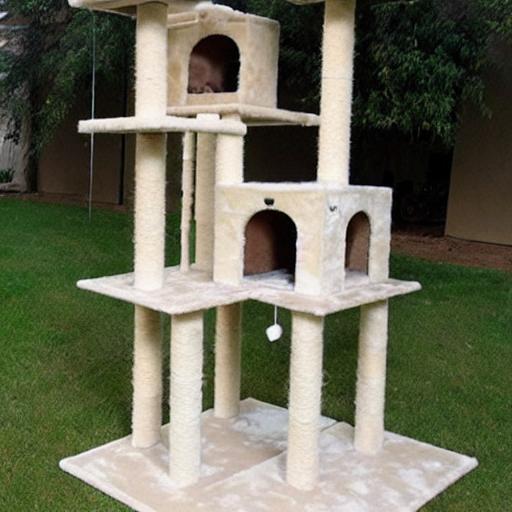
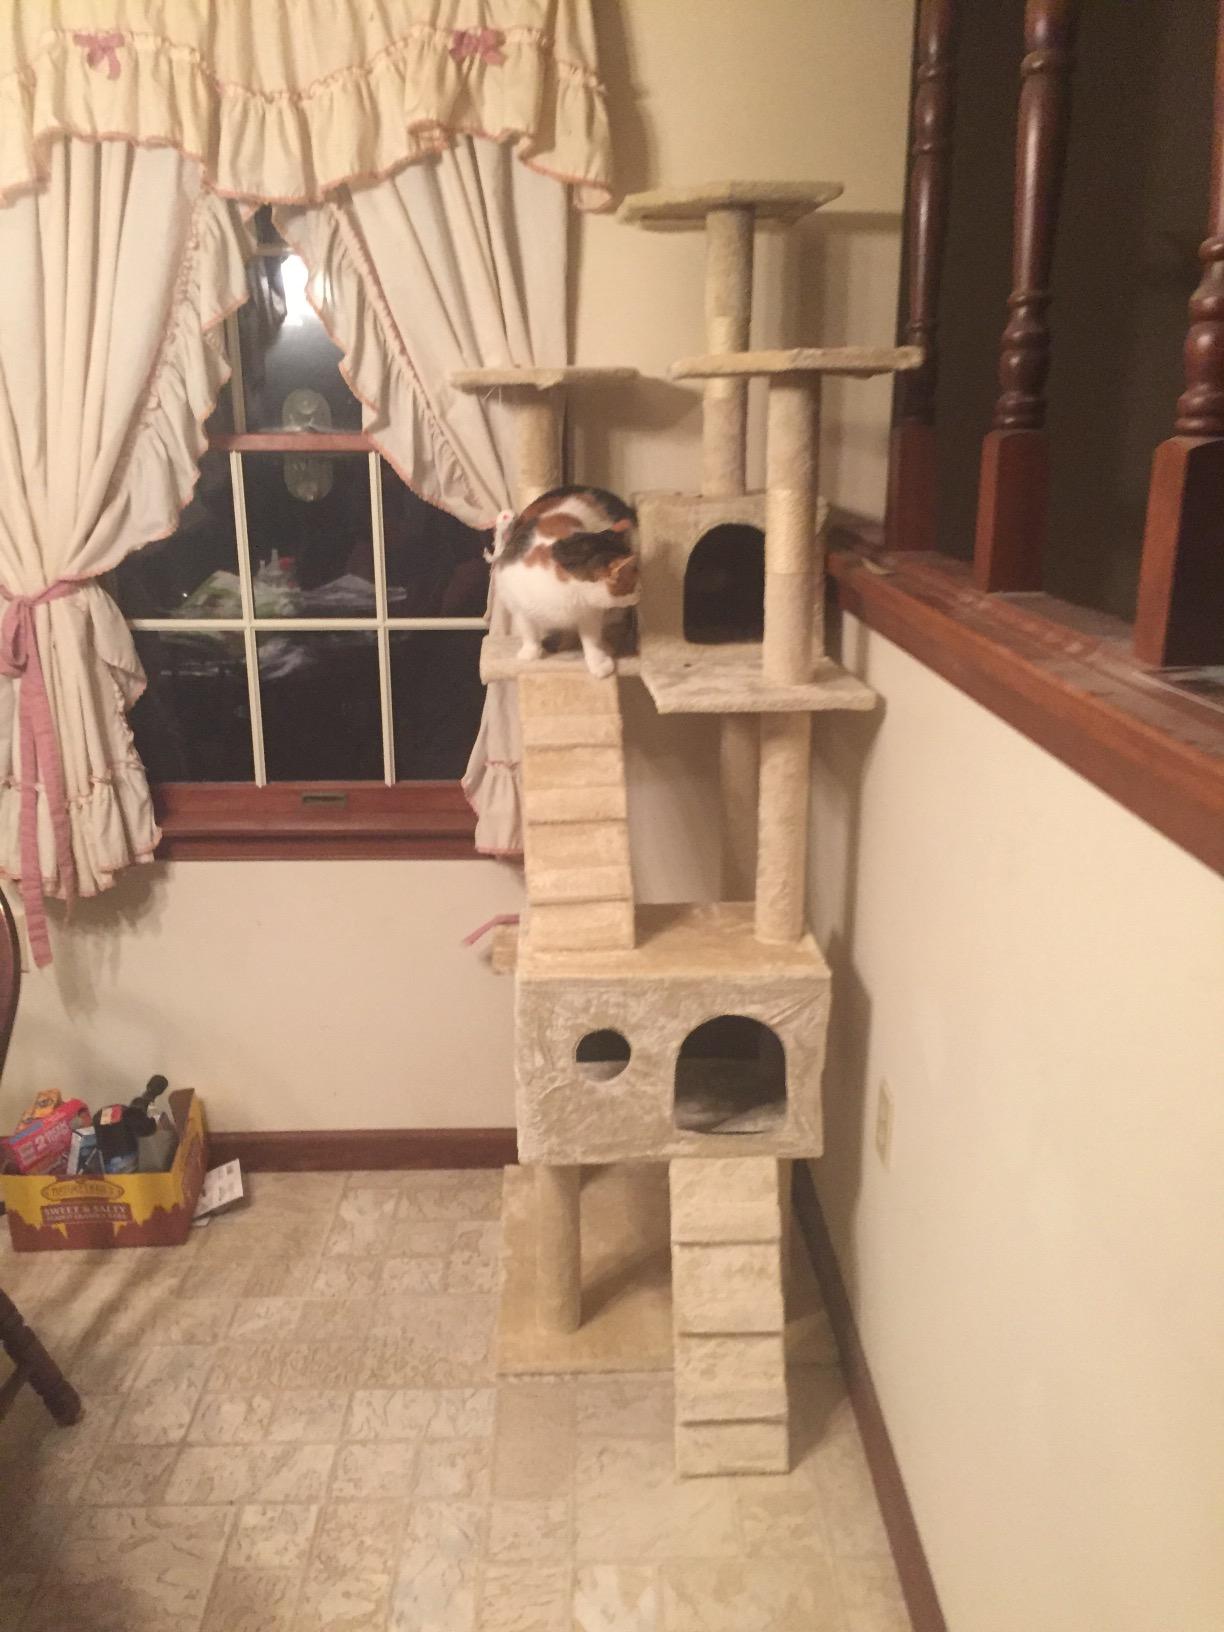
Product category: items_cat tree
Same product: no